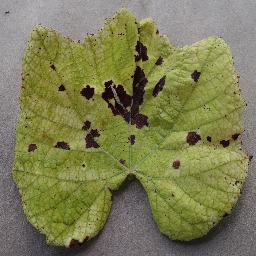
Label: Grape___Leaf_blight_(Isariopsis_Leaf_Spot)